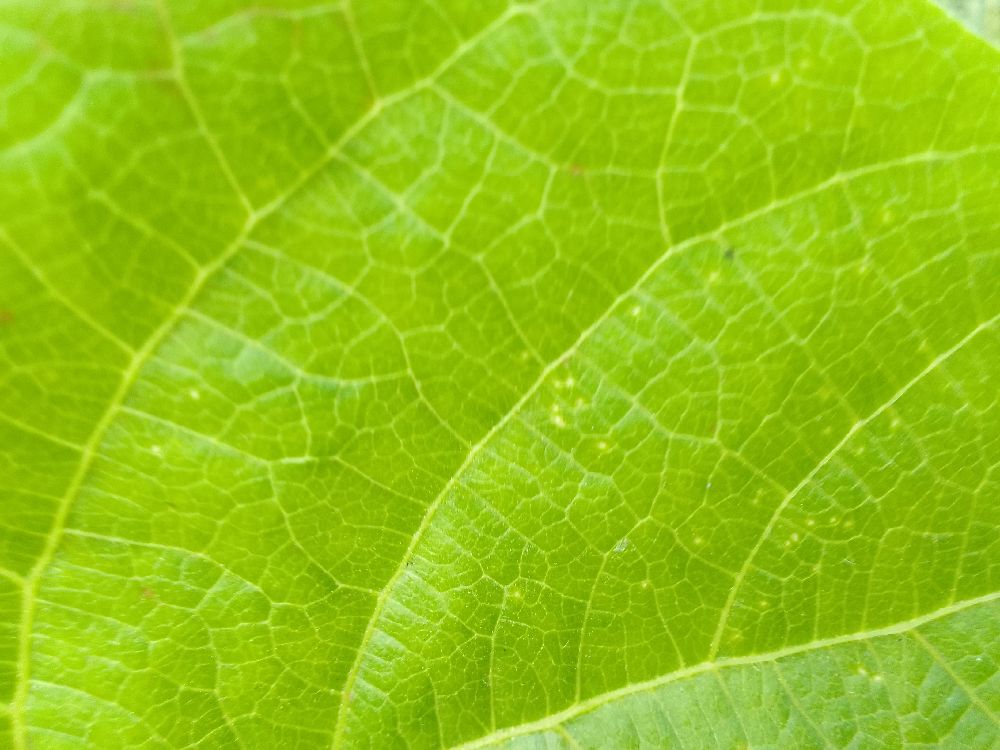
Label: healthy